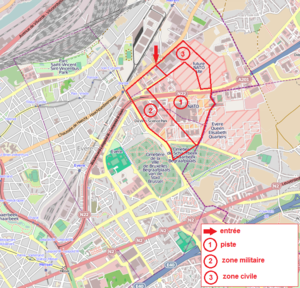
Localisation de l'ancien aérodrome de Haren-Evere (1919-1940) sur une carte actuelle
Le siège de l'OTAN est le centre politique et administratif de l'Organisation du traité de l'Atlantique nord. Il se situe à Haren, une section de la ville de Bruxelles en Belgique. C'est le siège permanent du Conseil de l'Atlantique nord et il abrite les délégations nationales des pays membres ainsi que les bureaux de liaison ou les missions diplomatiques des pays partenaires. On y trouve aussi le Secrétariat international et l’État-major militaire international.
L'aérodrome de Haren était un aérodrome belge situé à Haren, au nord-est de la ville de Bruxelles, dans la Région de Bruxelles-Capitale.
L'histoire de la commune d'Evere relate les faits importants qui se sont déroulés sur le territoire de cette commune qui fait partie, depuis 1954, des dix-neuf communes de la Région de Bruxelles-Capitale en Belgique.
Le Grand Prix de Bruxelles est un Grand Prix automobile organisé à quatre reprises, entre 1949 et 1962, sur le circuit de l'avenue Léopold III pour sa première édition, puis sur le circuit urbain du Heysel entre 1960 et 1962 à travers les rues de la capitale belge proches de l'Atomium, avec de nombreux murs non protégés, des arbres, des poteaux télégraphiques, des ponts et des tunnels.